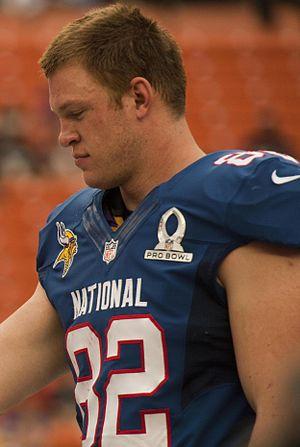
Kyle Rudolph, né le 9 novembre 1989 à Cincinnati en Ohio, est un joueur américain de football américain évoluant au poste de tight end avec les Vikings du Minnesota dans la National Football League.